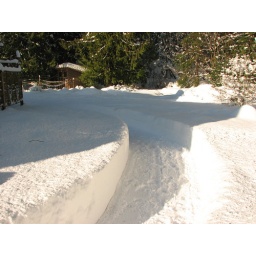
I've been using the snow blower to keep paths open around the house, to the barn and chicken coops, and the driveway.